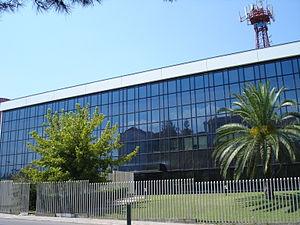
Rai 3 est la troisième chaîne de télévision publique italienne à vocation régionale et de services du groupe audiovisuel public Rai.